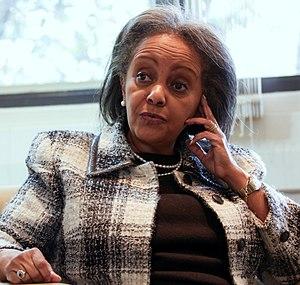
Sahle-Work Zewde, née le 21 février 1950 à Addis-Abeba, est une diplomate et femme d'État éthiopienne, présidente de la République depuis le 25 octobre 2018. Elle est la première femme à exercer cette fonction en Éthiopie.